Trinity College, Cambridge

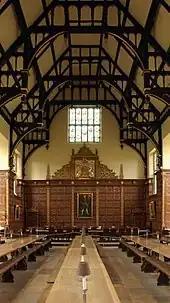
The High Table is at the far end of the dining hall under the portrait of Henry VIII.

Whewell's Court (1860–1868, Anthony Salvin) is located across the street from Great Court, and was entirely paid for by William Whewell, the Master of the college from 1841 until his death in 1866. The north range was later remodelled by W.D. Caroe. Angel Court (built 1957–1959, H. C. Husband) is located between Great Court and Trinity Street, and is used along with the Wolfson Building for accommodating first year students.